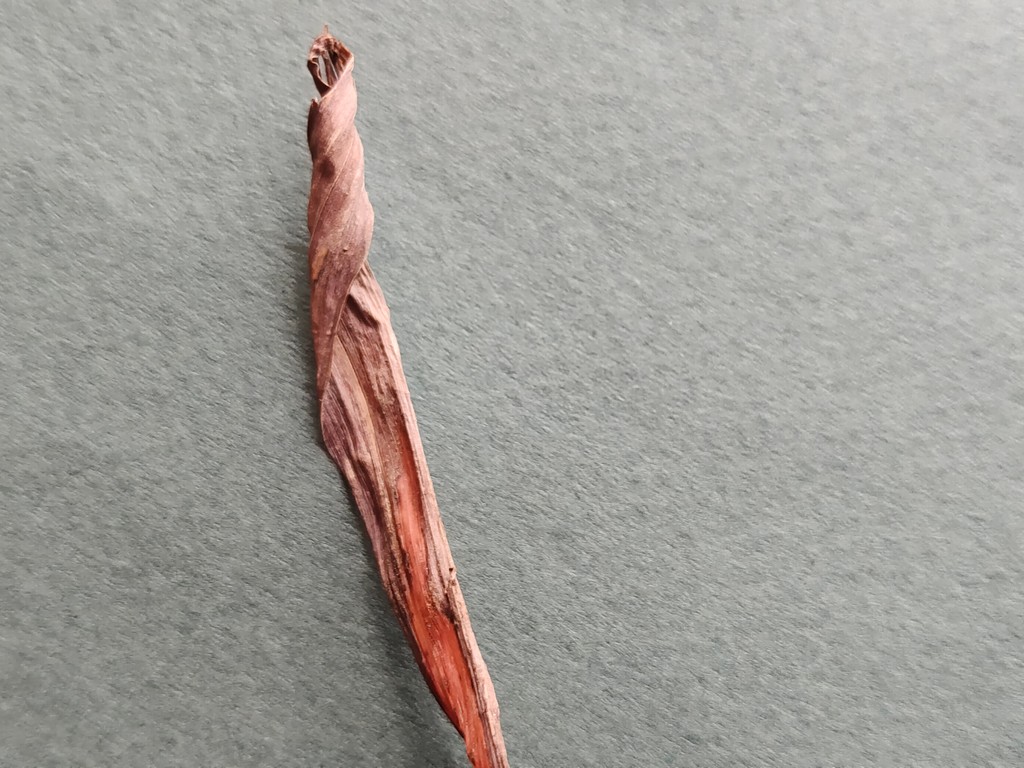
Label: Dried